Orange County, Florida

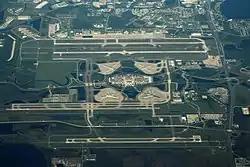
Orlando International Airport

Tourism remains at the core of Orange County's economy. Nicknamed the 'Theme Park Capital of the World', the county is home to Walt Disney World, Universal Orlando, and SeaWorld Orlando, among many other theme parks. As of 2022, with over 2.9 million visitors, Orlando was the third-most visited city in the U.S. after New York City and Miami. Orlando International Airport is the 7th-busiest airport in the United States and the 18th-busiest in the world. The county features 7 of the 10 most visited theme parks in North America (5 of the top 10 in the world), as well as the 4 most visited water parks in the U.S. The Walt Disney World resort is the area's largest attraction. The resort is home to, the Magic Kingdom, Epcot, Disney's Hollywood Studios, Disney's Animal Kingdom, Disney's Typhoon Lagoon, Disney's Blizzard Beach and Disney Springs. Universal Orlando encompasses Universal Studios Florida, Universal Islands of Adventure, Universal Volcano Bay and Universal CityWalk. SeaWorld Orlando is an animal theme park, featuring numerous marine wildlife displays, alongside an amusement park, Aquatica water park, and Discovery Cove. Other theme parks include Fun Spot Orlando, Icon Park, Madame Tussauds, and Sealife Aquarium.